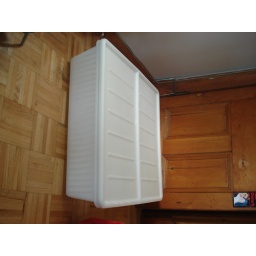
$6 box for under bed